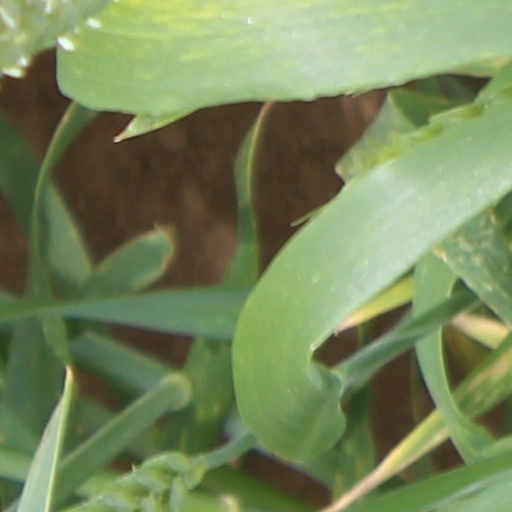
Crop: wheat